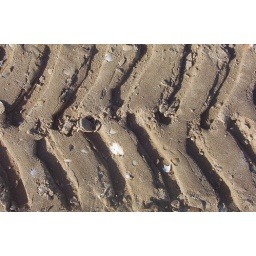
Tractor tyre pattern in the sand on the beach